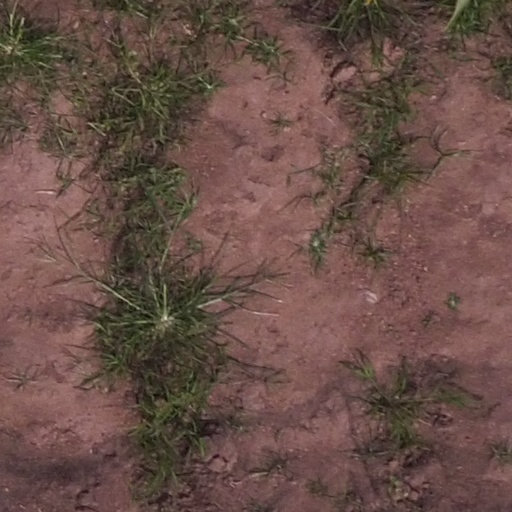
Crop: maize; corn